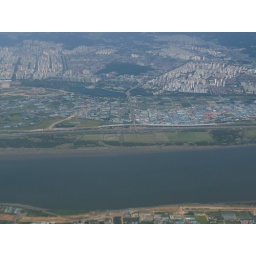
View from plane window near Gimpo Airport of Hangang River and villas/apartments.